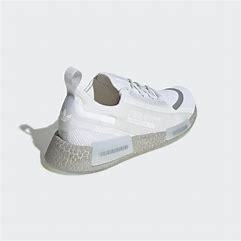
Brand: Adidas
Model: NMD_R1 Spectoo